List of The Walking Dead (TV series) characters

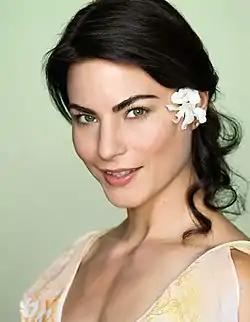
Traci Dinwiddie

The Hilltop Colony, first appearing in "Knots Untie", is a group of survivors that have fortified the area around a large mansion atop a hill near the Alexandria Safe-Zone.